Fuyong Ferry Terminal

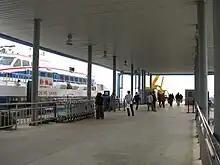
Fuyong Pier

Fuyong Ferry Terminal, also known as the Shenzhen Airport Ferry Terminal, is a ferry terminal on the shore of the Pearl River, located in the Fuyong Subdistrict of the city of Shenzhen, next to Shenzhen Bao'an International Airport. Passengers have to clear China Immigration at this terminal before heading for Shenzhen Airport; however, they can obtain a 24hr transit at dock when heading for International flights.